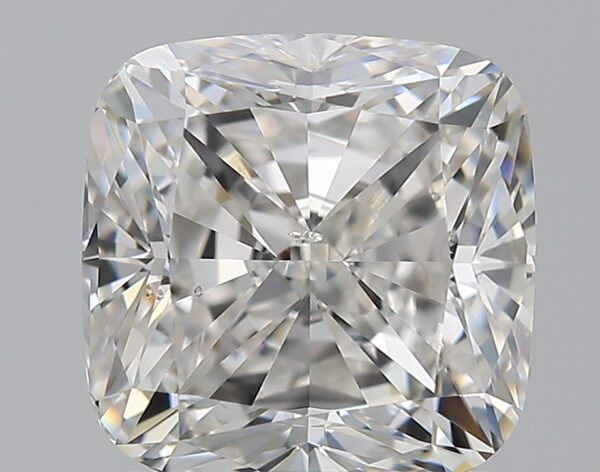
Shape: cushion
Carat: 2
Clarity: SI1
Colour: F
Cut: VG
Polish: EX
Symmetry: EX
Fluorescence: M
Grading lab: GIA
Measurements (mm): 6.9 x 6.85 x 4.82